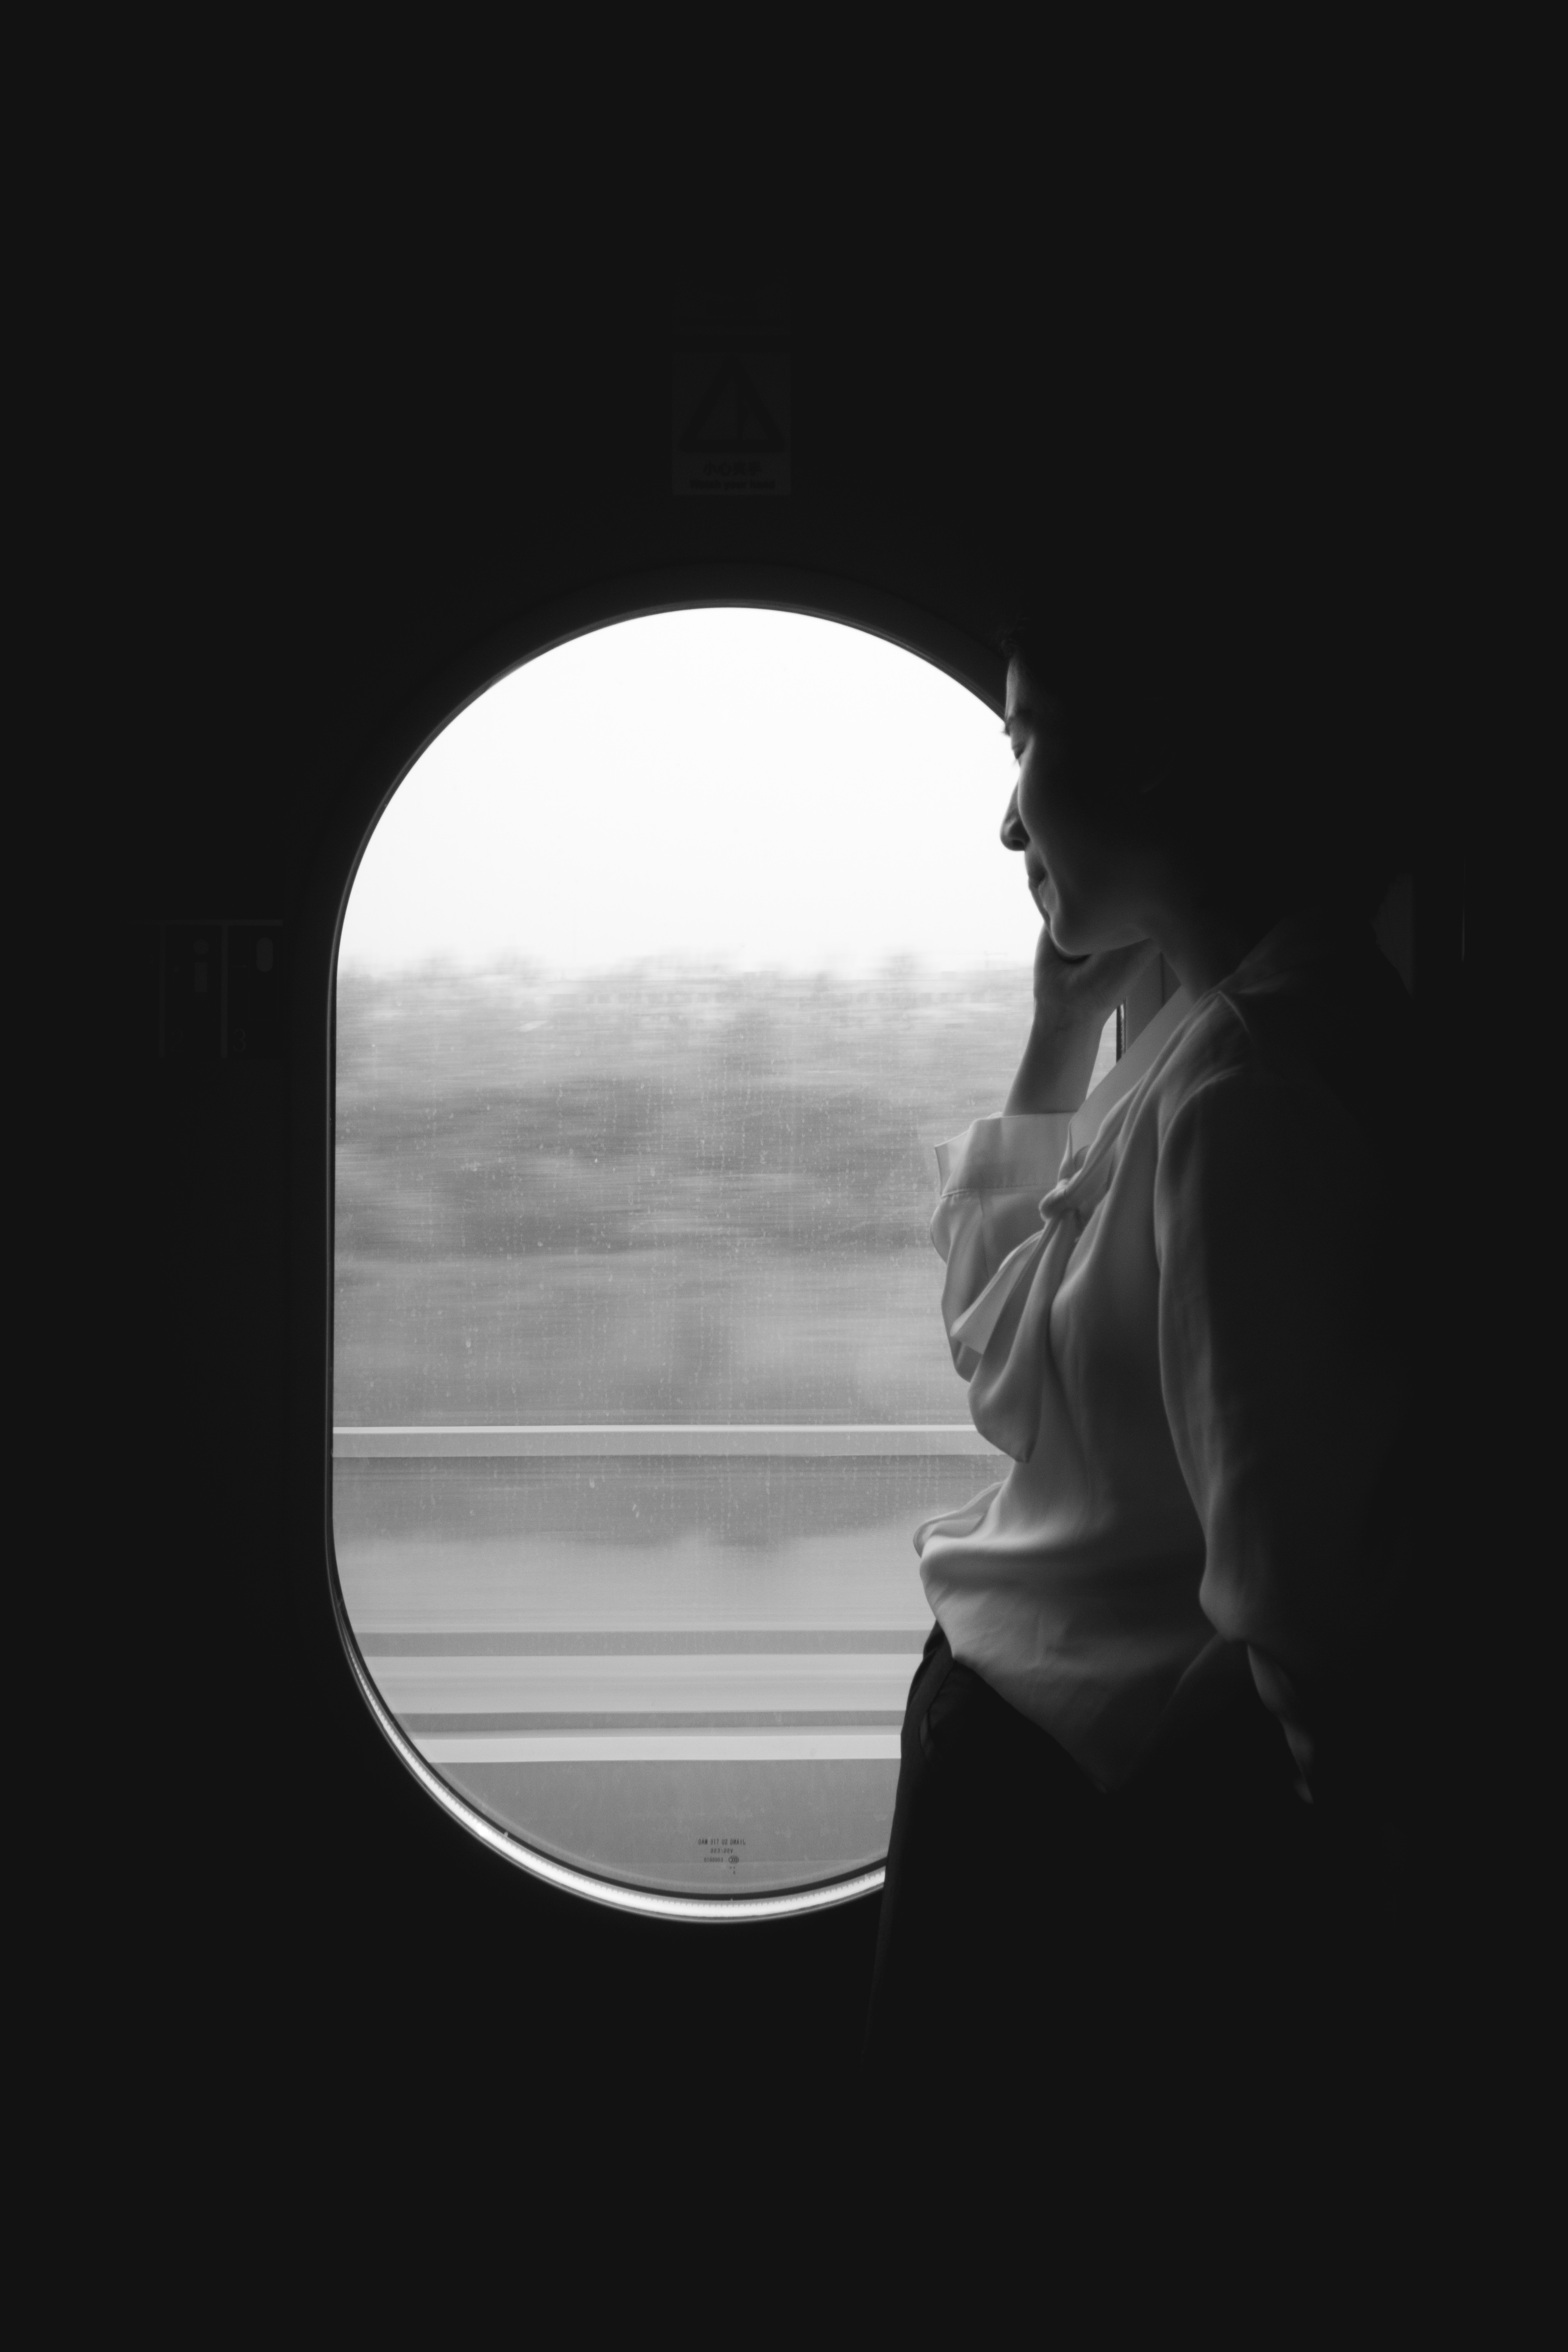
silhouette, light, black and white, white, street, photography, sunlight, city, urban, train, thinking, thought, reflection, human, darkness, black, monochrome, circle, art, sony, fine, china, shape, emotion, sonystreetphotographer, element, dscrx100, monochrome photography